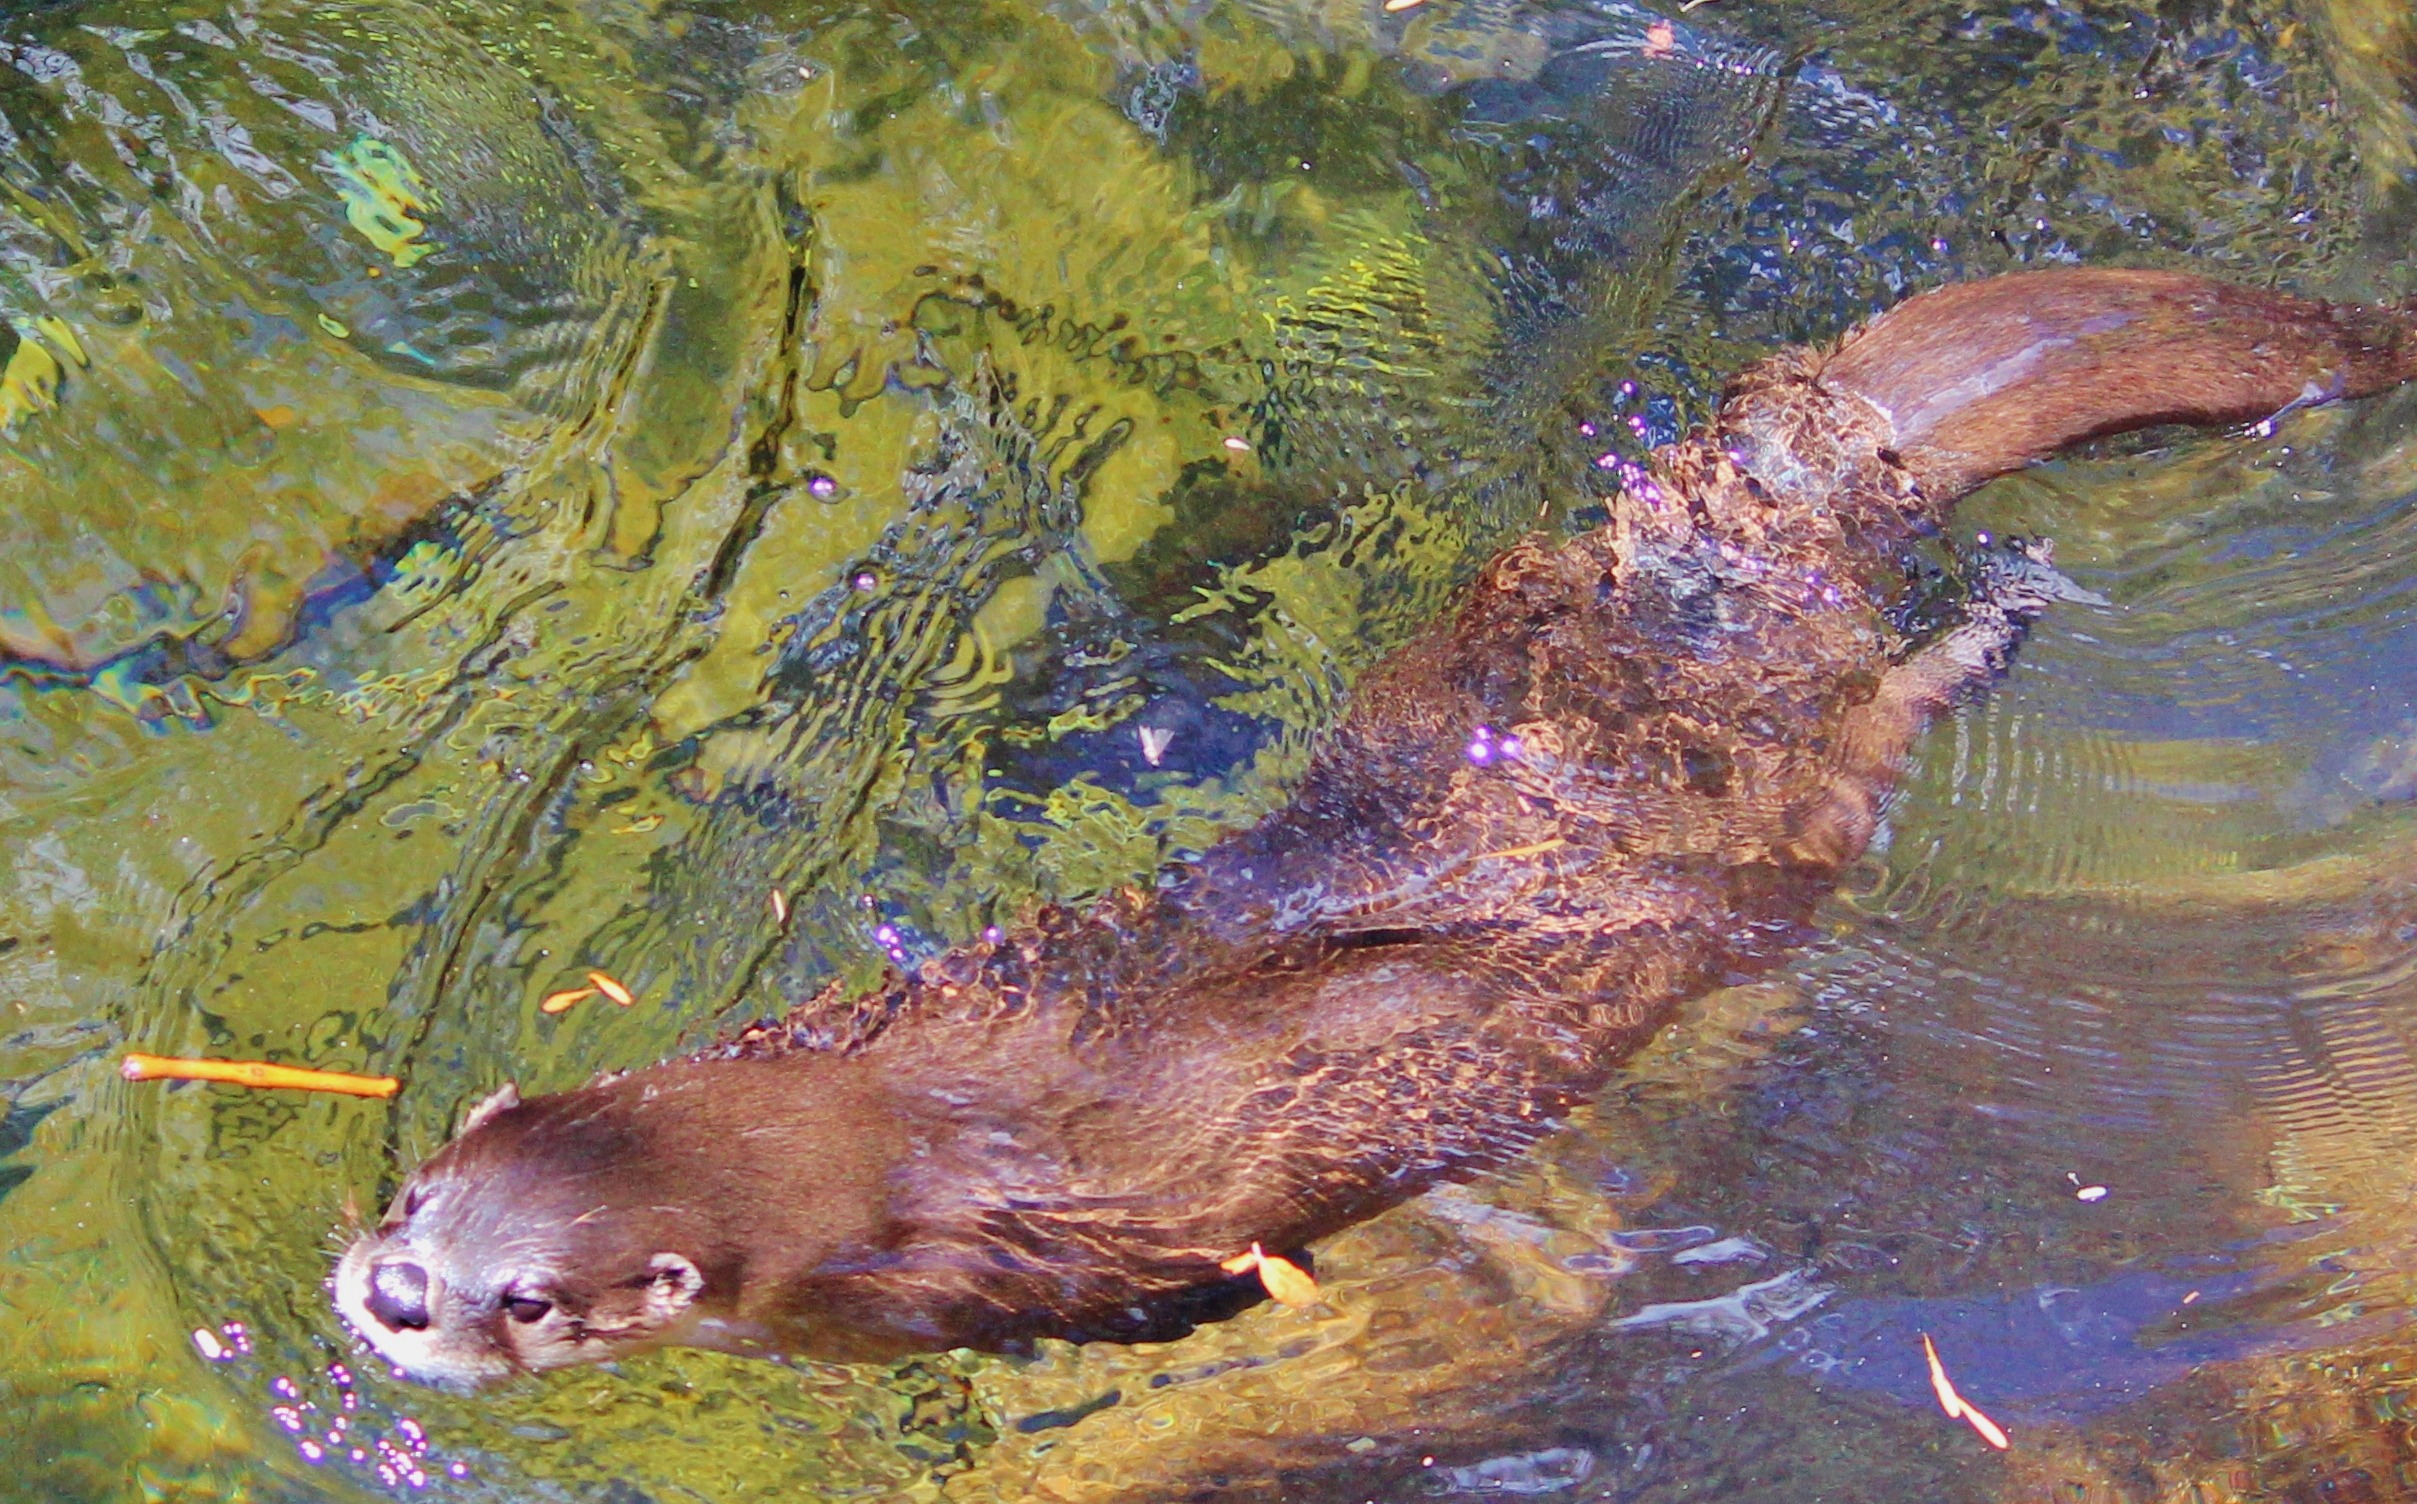
water, nature, animal, wildlife, fauna, close up, whiskers, otter, marine biology, monotreme